Dr. Henry Genet Taylor House and Office

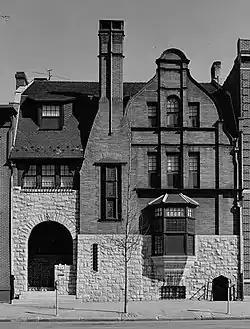
Dr. Henry Genet Taylor House and Office in 1970.

Dr. Henry Genet Taylor House and Office is located in Camden, Camden County, New Jersey, United States. It was added to the National Register of Historic Places on August 12, 1971. The building was designed by Wilson Eyre and was built in 1884.